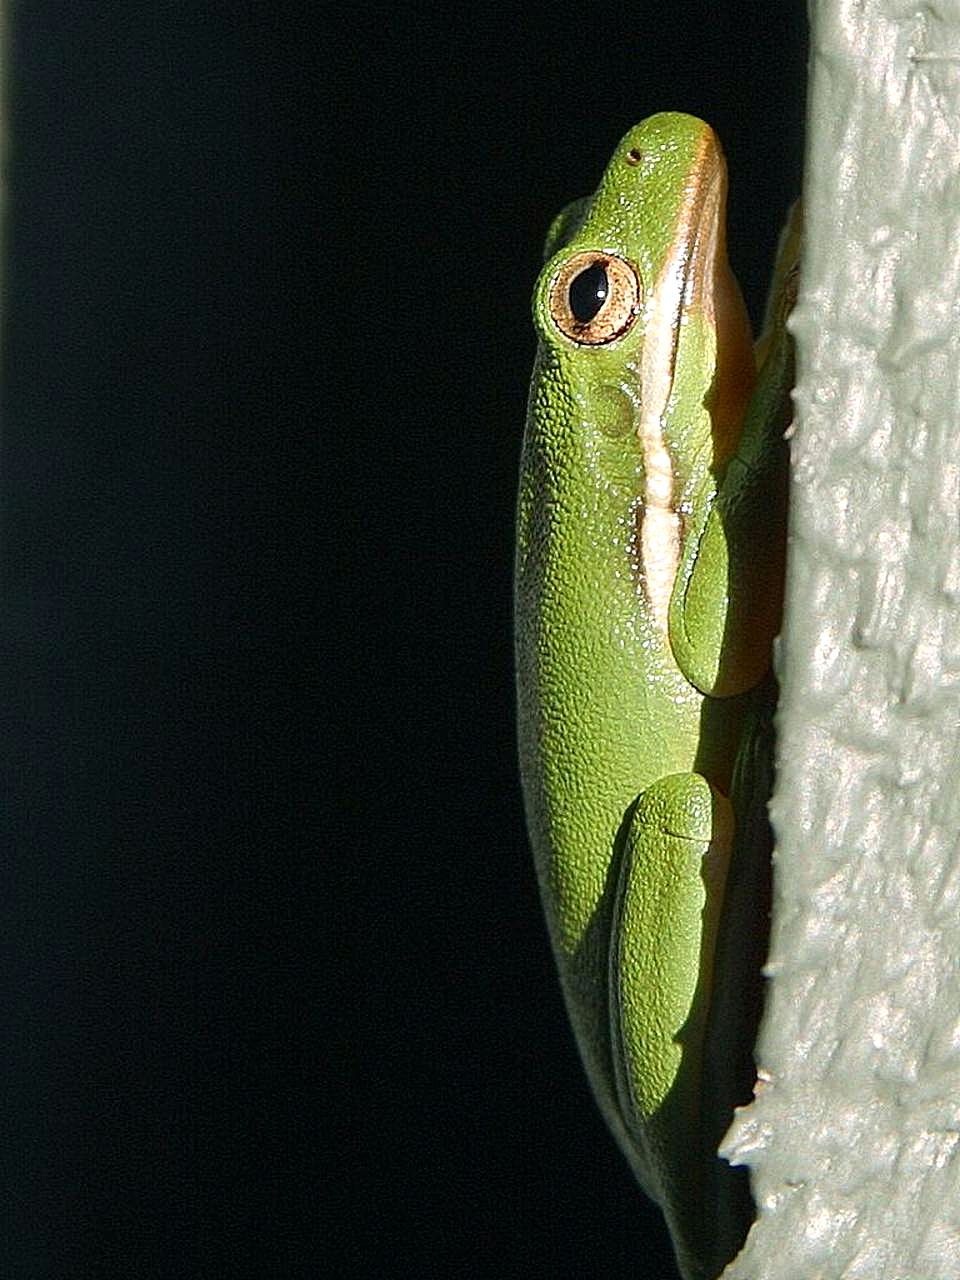
wall, green, frog, amphibian, fauna, tree frog, animals, vertebrate, reptiles, amphibians